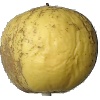
Label: golden_apple